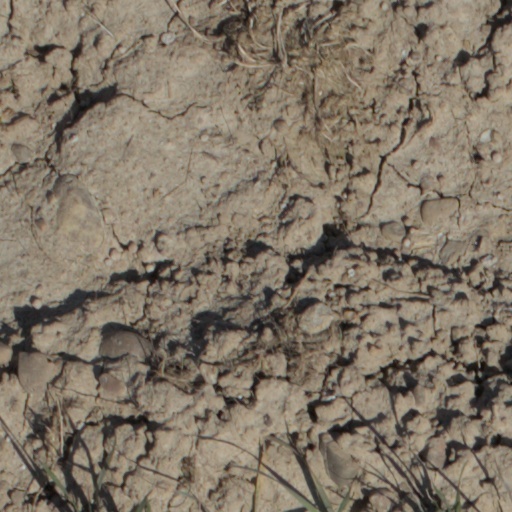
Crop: wheat